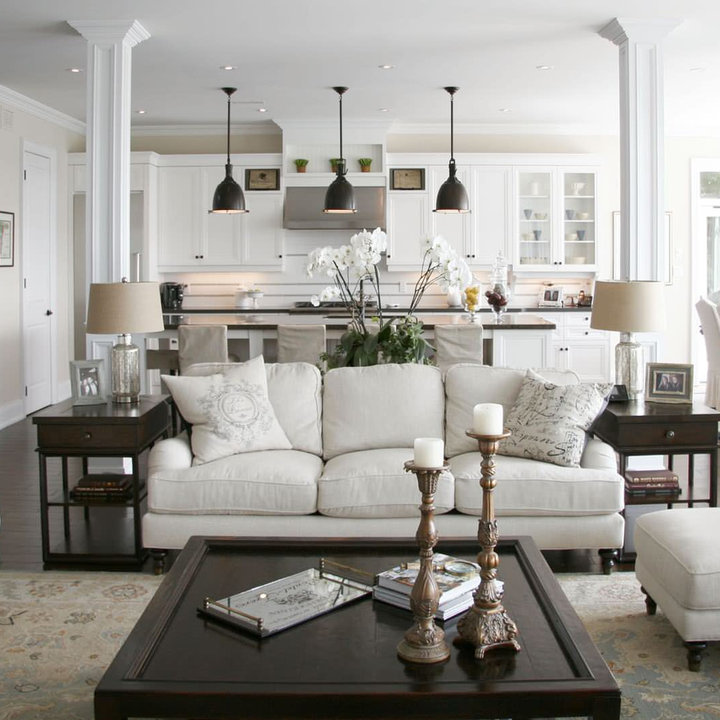
Style: Classic